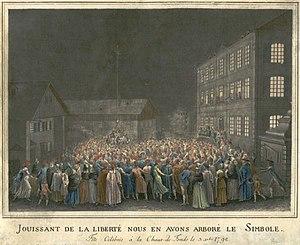
Jouissant de la liberté nous en avons arboré le simbole. Fête célébrée à la Chaux de Fonds, 1792. Tiré de SHAN, conservé au musée d’art et d’histoire de Neuchâtel